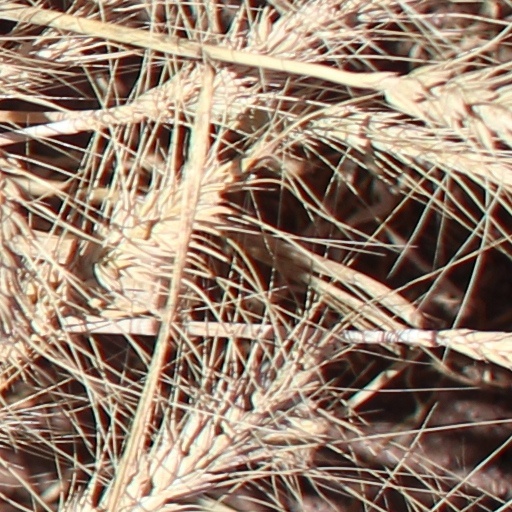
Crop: wheat